Suzanne Ferrière

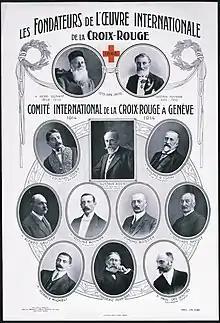
Men-only society: A collage of all-male founders and earliest members of the ICRC founders in 1914, including Ferrière's uncle (bottom center), Marguerite Cramer's uncle Horace Micheli (bottom left), and Lucie Odier's uncle Edouard Odier (left, second row from top)

In addition, Ferrière worked with Jebb to found the International Union for Child Welfare (IUCW), of which she became the assistant secretary-general. The women developed such a close relationship that Jebb called Ferrière her "international sister".